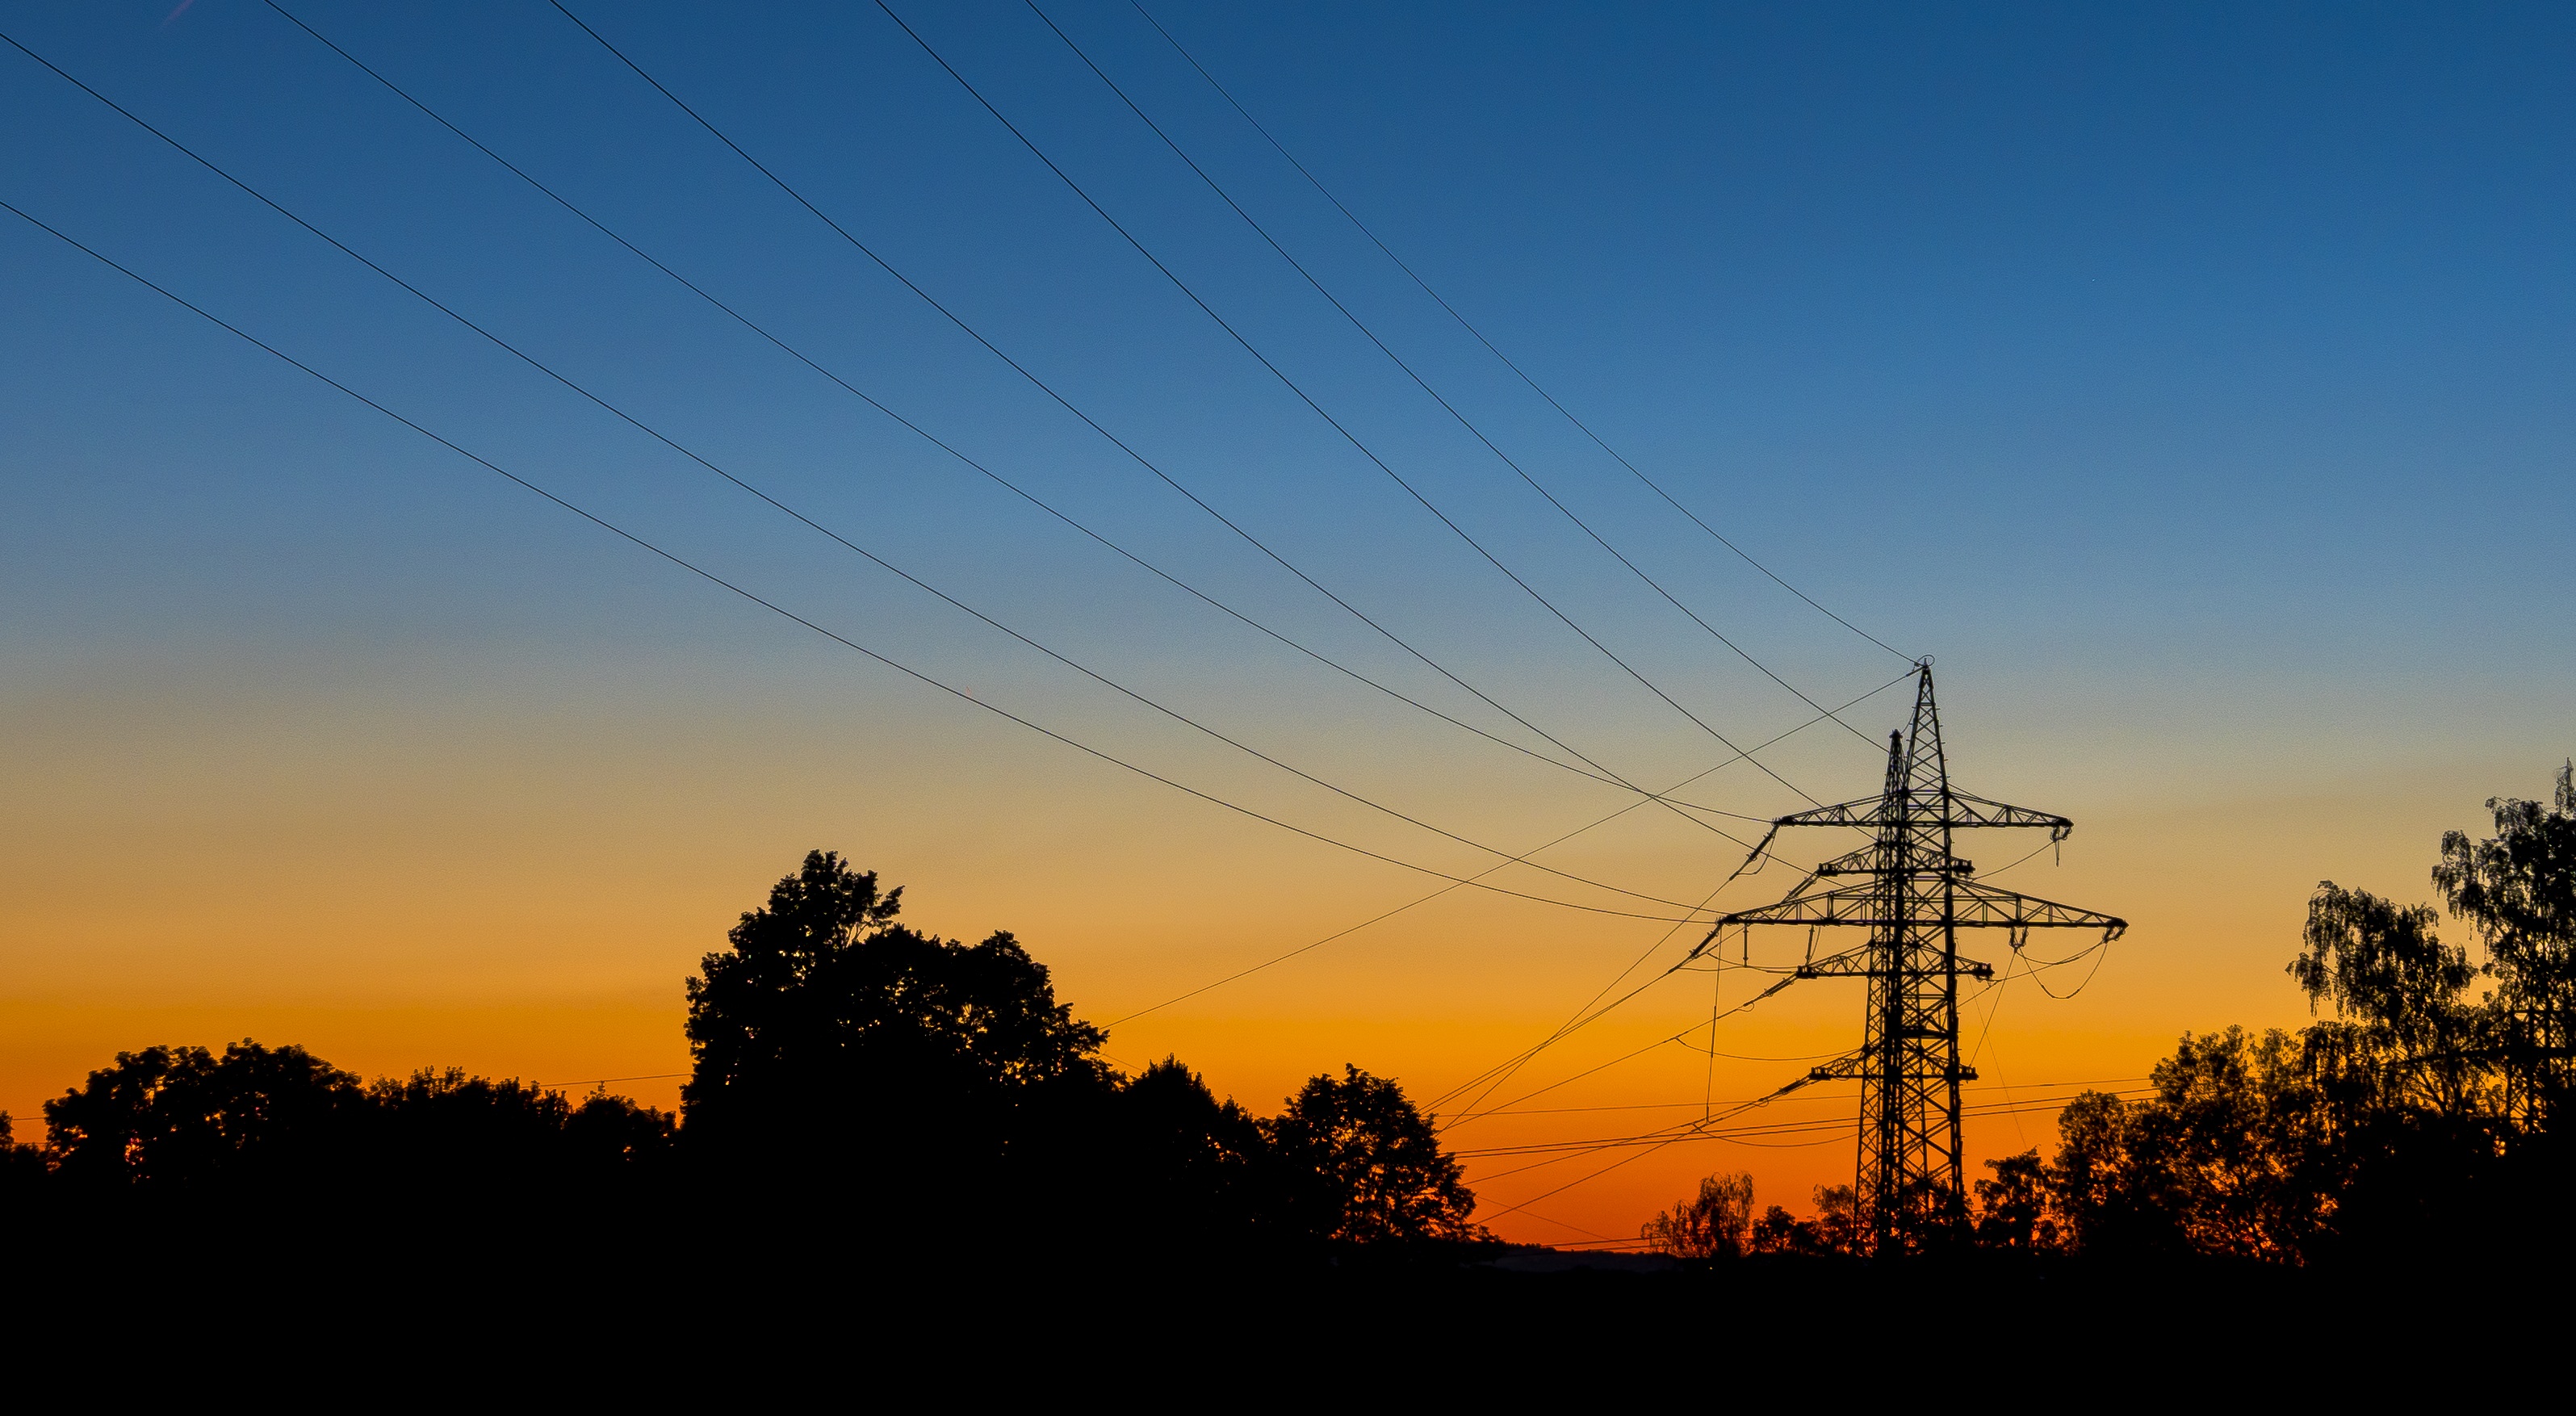
landscape, horizon, silhouette, cloud, sky, technology, sunrise, sunset, field, sunlight, morning, dawn, summer, cable, dusk, evening, orange, line, red, power line, mast, blue, electricity, energy, high voltage, current, pylon, lines, elektrik, afterglow, voltage, upper lines, strommast, power poles, power supply, power lines, transmission tower, distribution of electricity, overhead power line